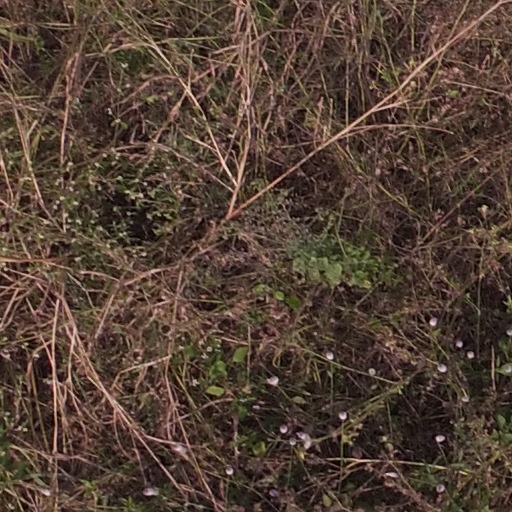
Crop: maize; corn